Charles Cawthorne

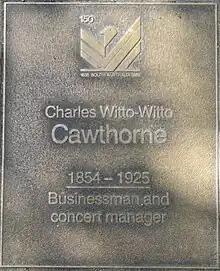

Charles Witto-witto Cawthorne (1 July 1854 – 26 June 1925) was a businessman who, with his father founded Cawthorne and Co, music publishers and retailers in Adelaide, South Australia. He was a proficient musician and important in the history of orchestral music of Adelaide.